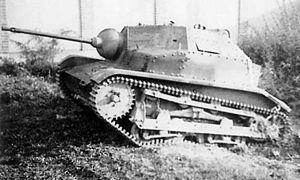
Edmund Roman Orlik est un aspirant de réserve polonais ayant détruit treize chars allemands en septembre 1939. Connu dans la littérature de guerre sous le nom de Roman Orlik.